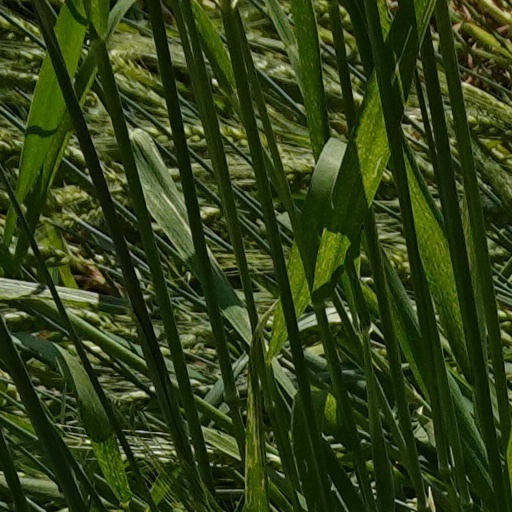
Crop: wheat